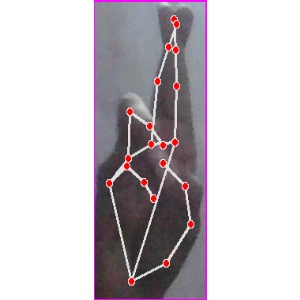
अक्षर: र